Khap (film)

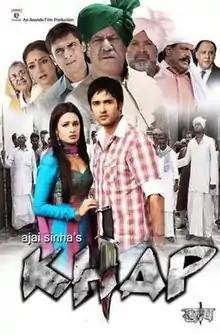
Theatrical poster

Khap is a 2011 Hindi film starring Yuvika Chaudhary, Om Puri, Govind Namdev, Manoj Pahwa, and Mohnish Bahl. Directed by Ajai Sinha, the film is a socio-political drama based on the Manoj-Babli honour killing case and Khap Panchayats in villages of Haryana, Rajasthan, and Uttar Pradesh, which order honour killing to prevent marriages within the same "gotra".